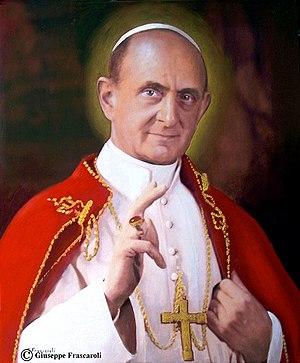
Giovanni Battista Montini, né le 26 septembre 1897 à Concesio, près de Brescia en Italie, et mort le 6 août 1978 à Castel Gandolfo, est un prélat catholique italien, élu pape le 21 juin 1963 sous le nom de Paul VI. En qualité d'évêque de Rome, il est le 262ᵉ pape de l'Église catholique, et son pontificat s'étend de 1963 à sa mort en 1978.